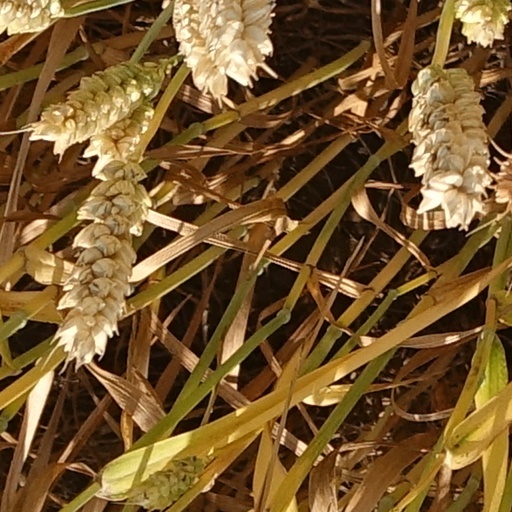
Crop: wheat